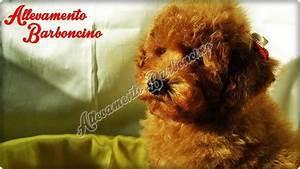
dog